Niels Aall

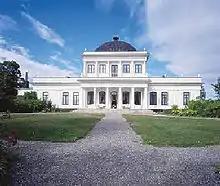
Ulefos Hovedgaard

Ulefos Manor ("Ulefos Hovedgaard") was built by Niels Aall at the Næs Ironworks in Tvedestrand as the summer residence for his family. The house was completed in 1807 after a construction period of approximately 5 years. The architect was Christian Ancher Collett in collaboration with Jørgen Henrik Rawert (1751-1823). Ulefos Manor is an Empire-style manor house built of slag stones which were taken from Ulefos Jærnverk. Niels Aall later developed financial problems and in 1840 Ulefos Manor was sold at public auction. His son chamberlain Hans Aall (1805-1863) bought the manor and estates with funds inherited by his wife, Marianne Didrikke von Cappelen (1804-1867), daughter of Diderik von Cappelen who died in 1828. Their descendants still own the surrounding forest properties, while the manor was turned over to a foundation. Today Ulefos Manor is a museum.